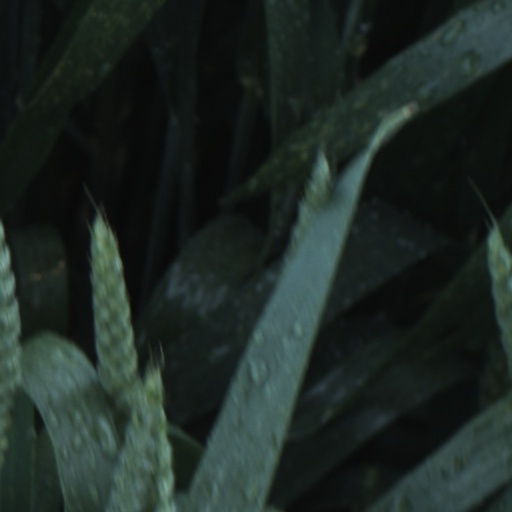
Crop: wheat